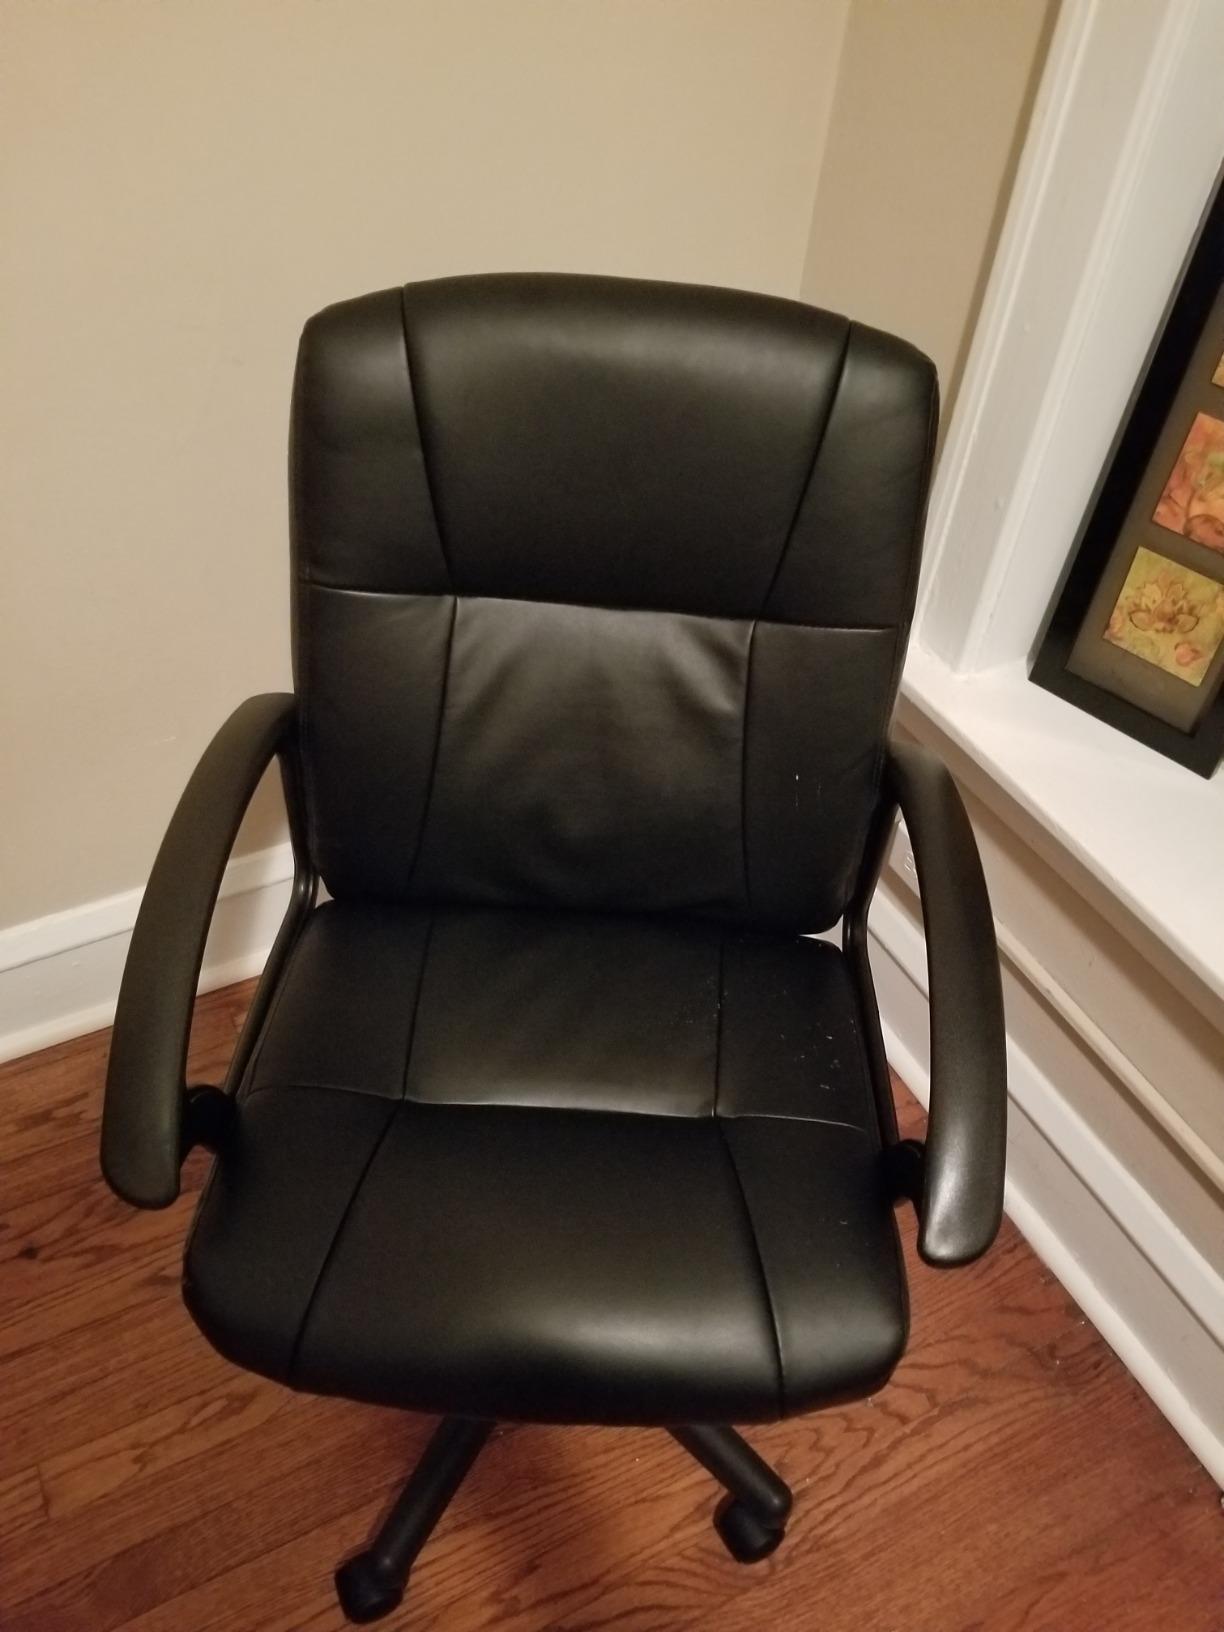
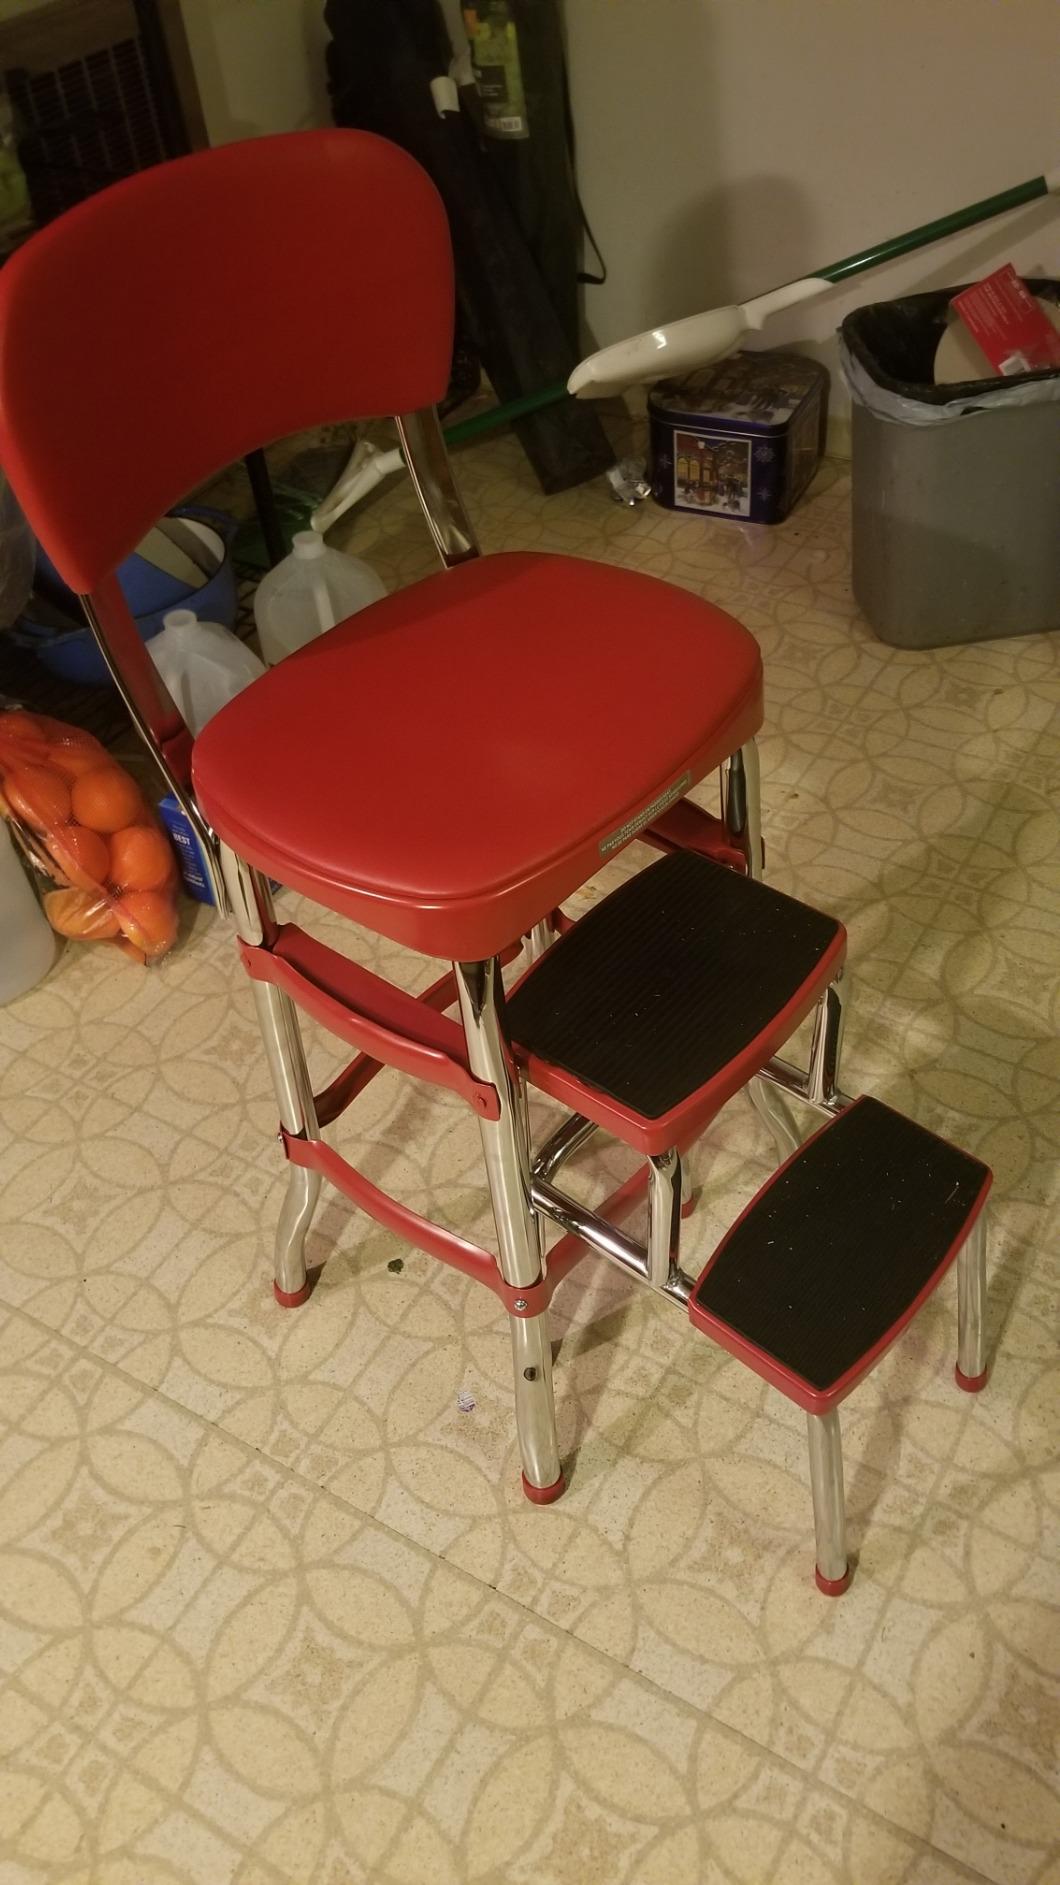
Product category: items_chair
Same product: no